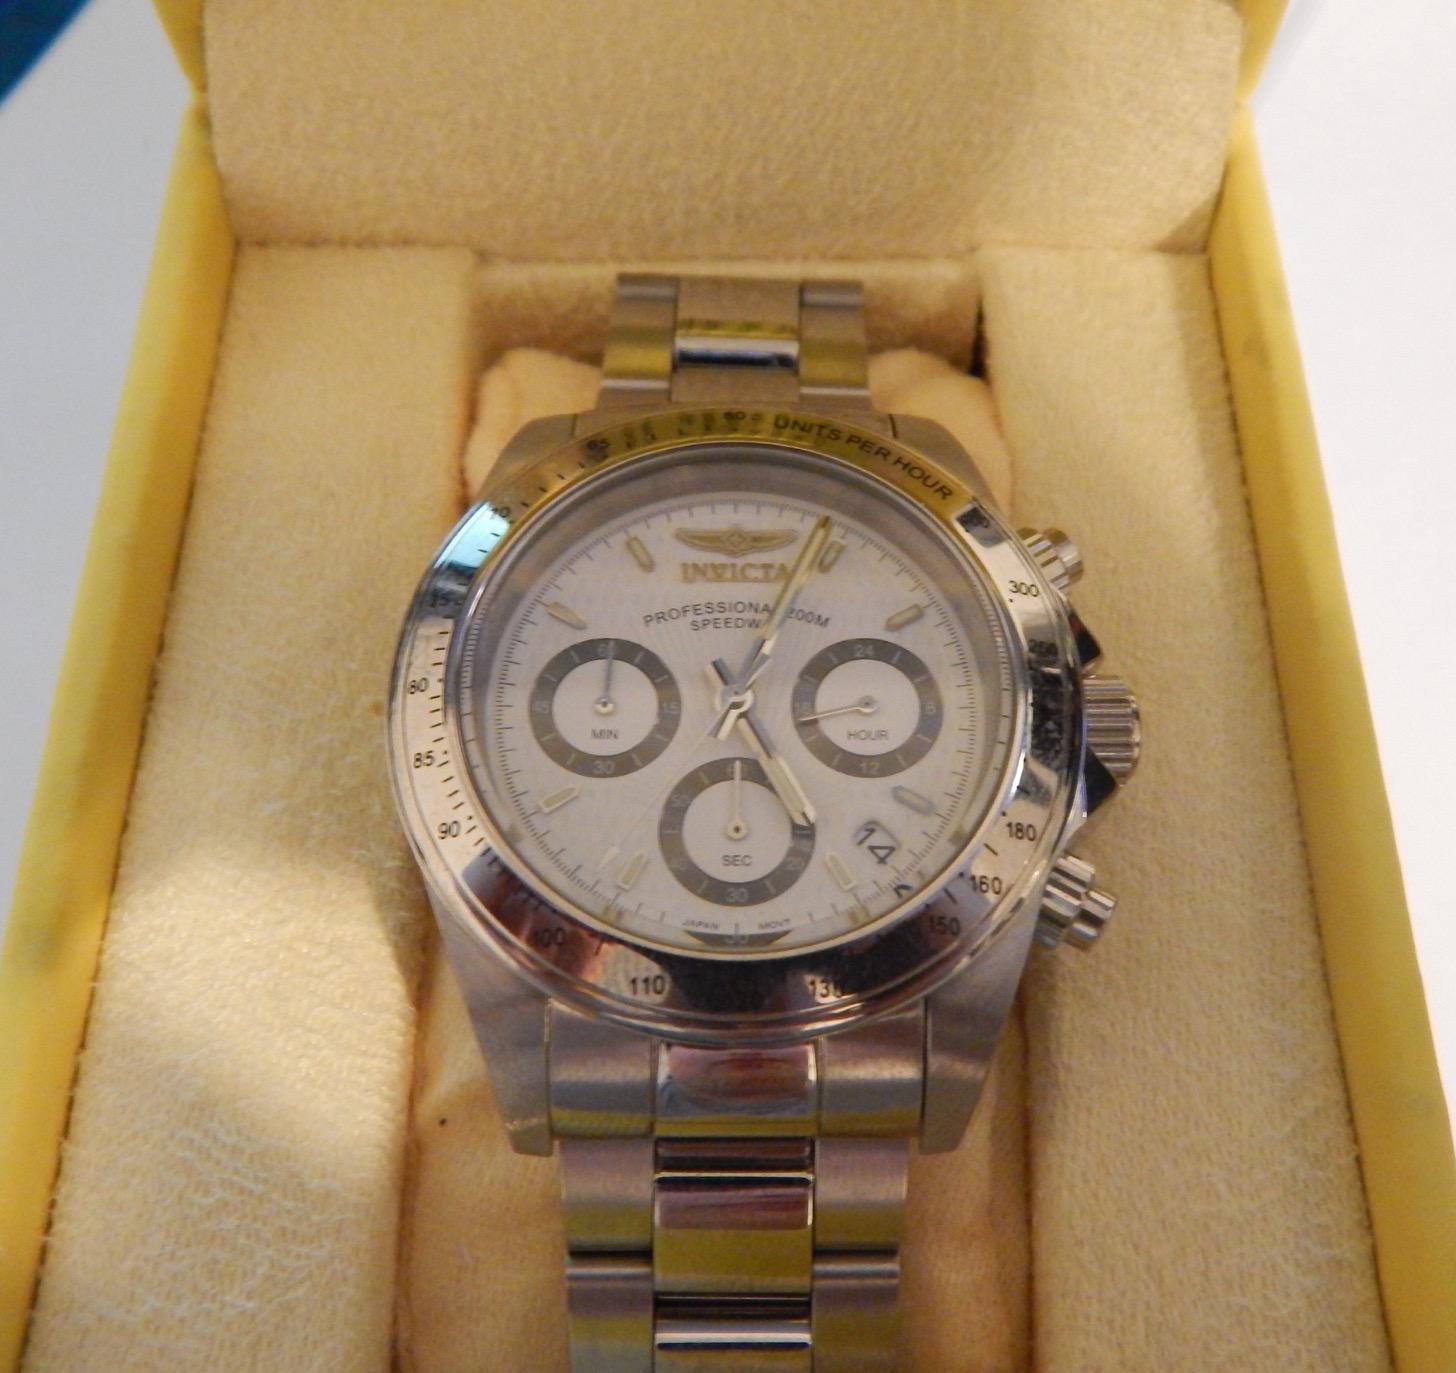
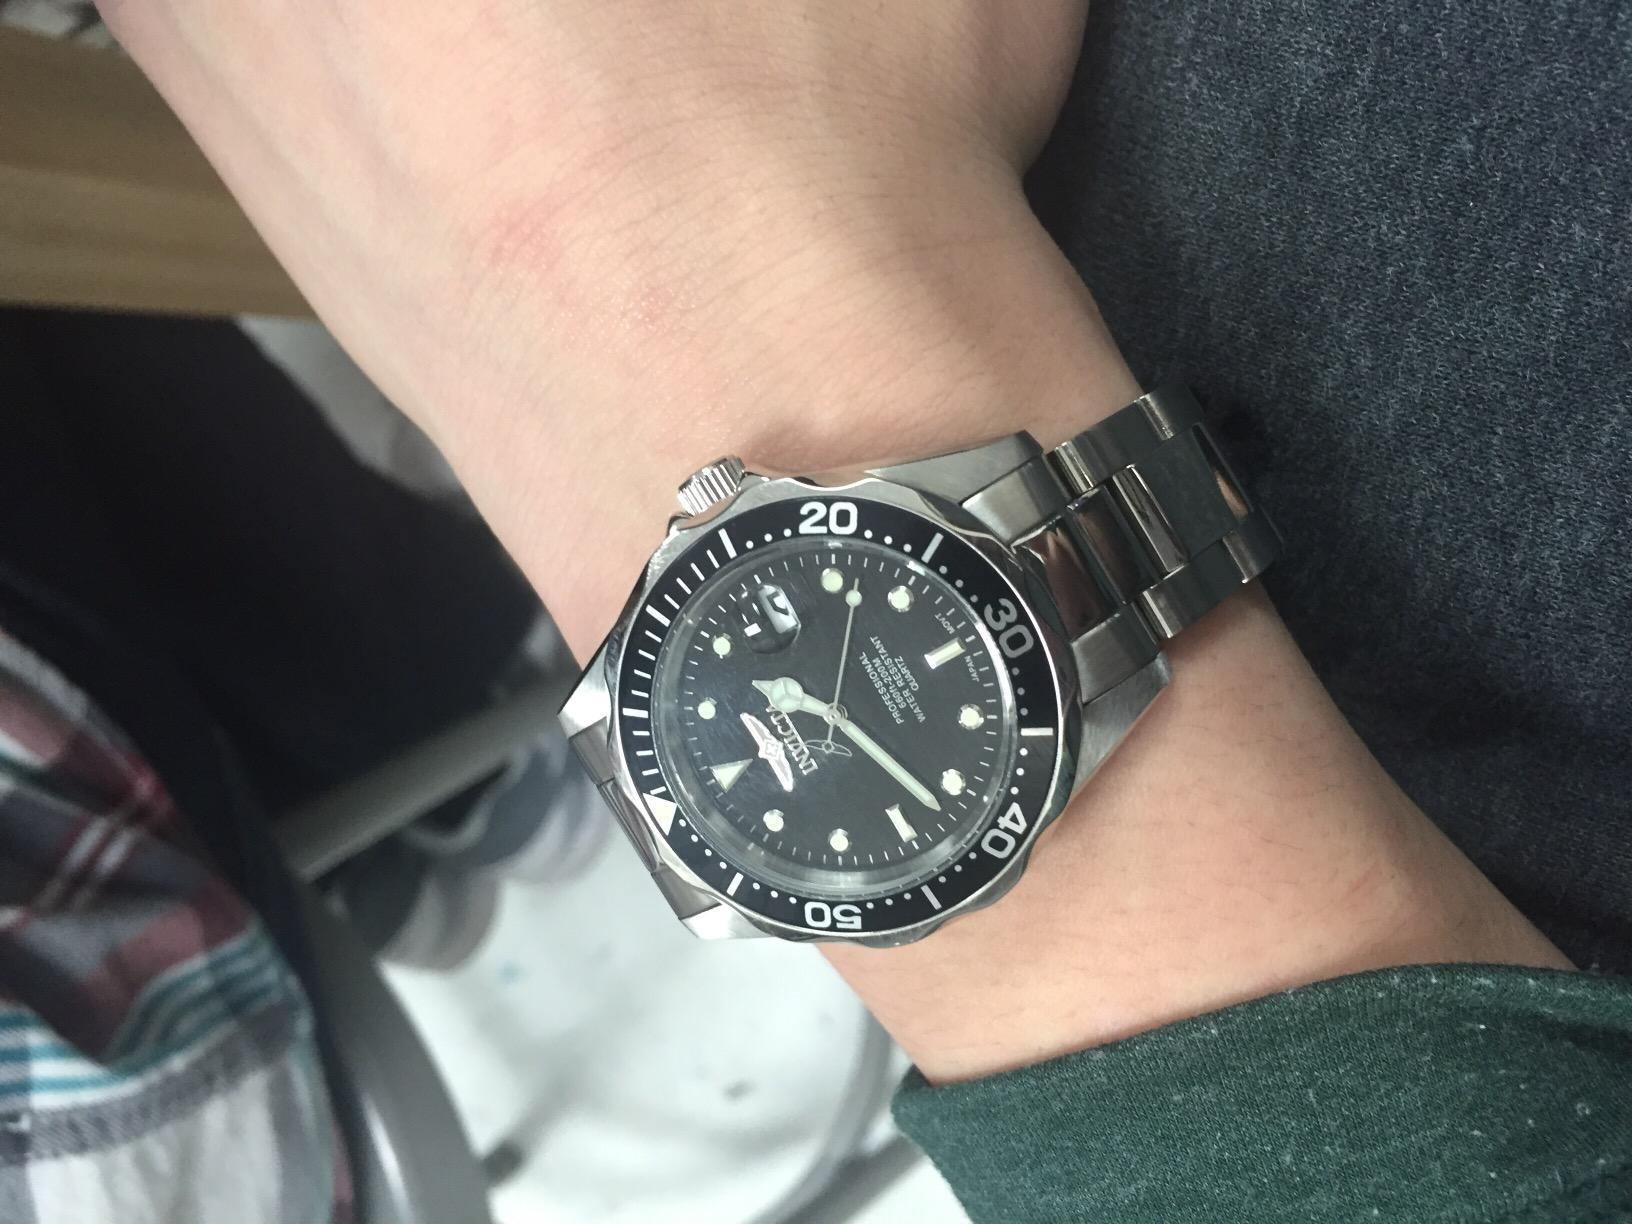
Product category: accessories_watch
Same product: no